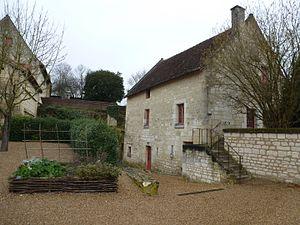
Édifice de la Devinière dans lequel serait né François Rabelais.